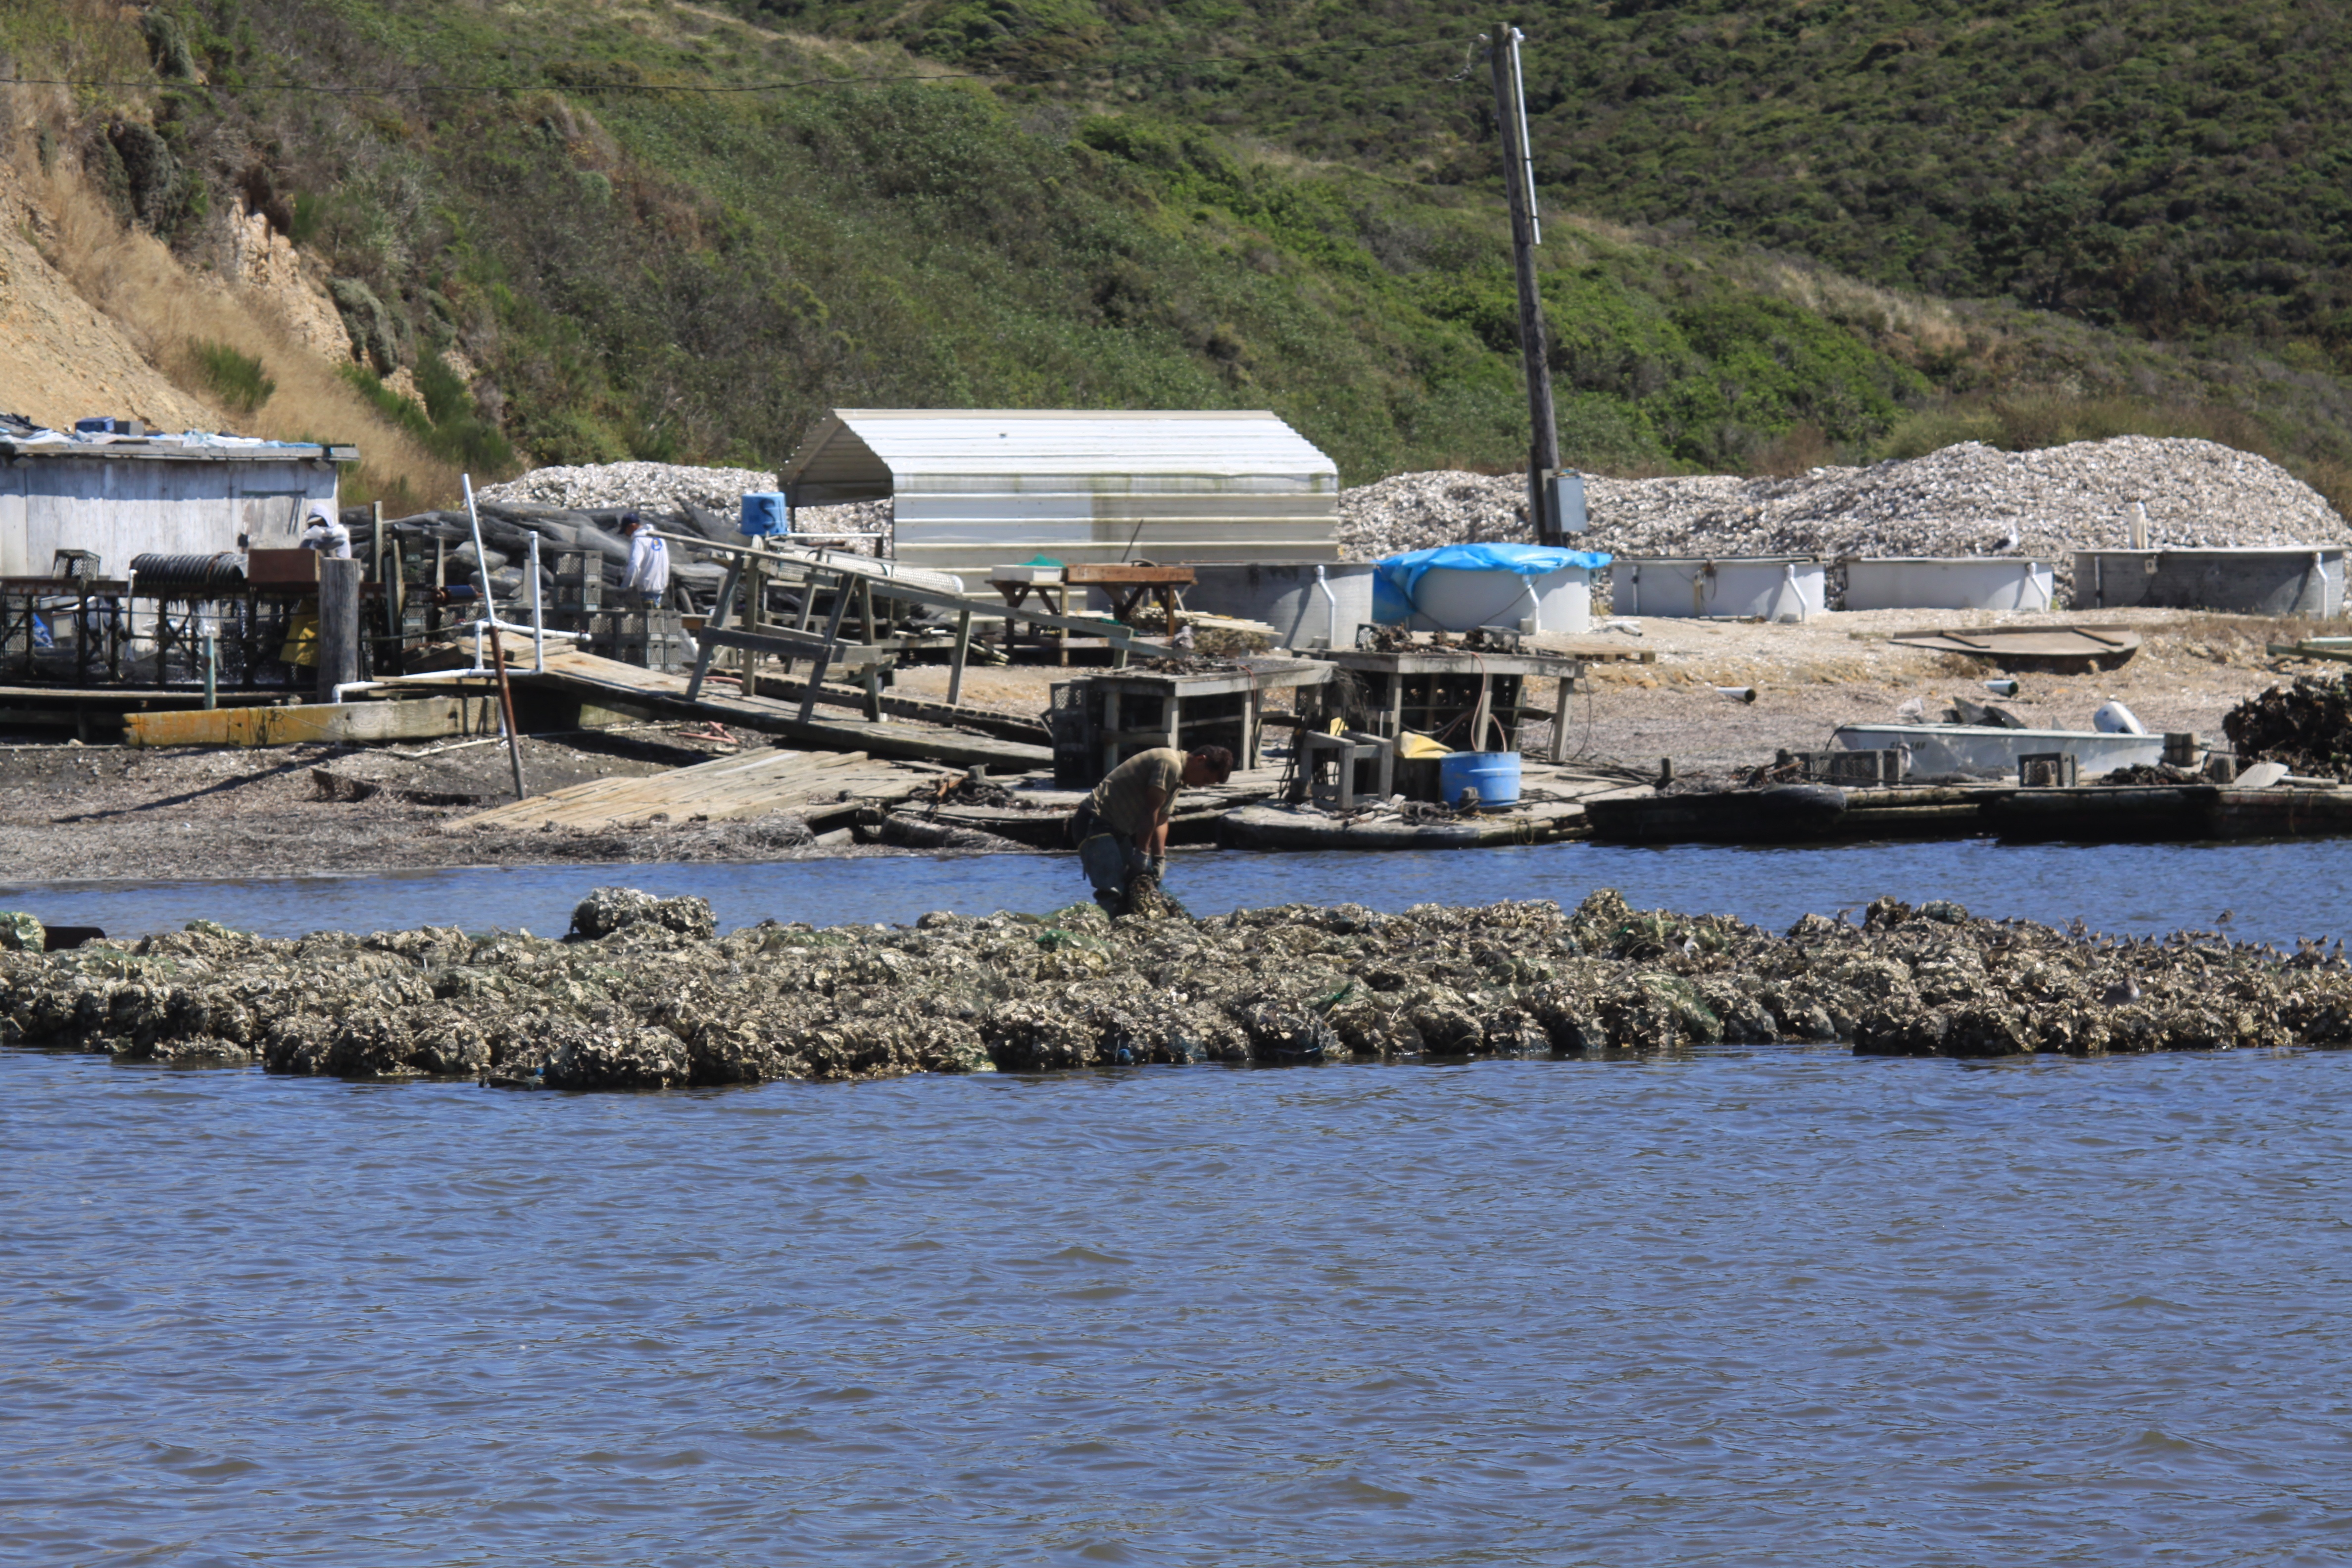
sea, coast, ocean, dock, farm, river, harvest, vehicle, oyster, seafood, bay, reservoir, waterway